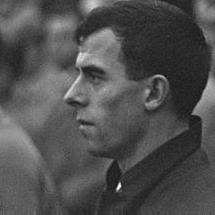
Age: 26